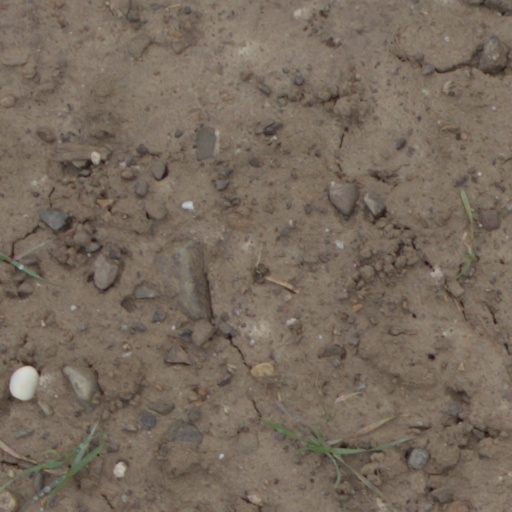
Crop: wheat